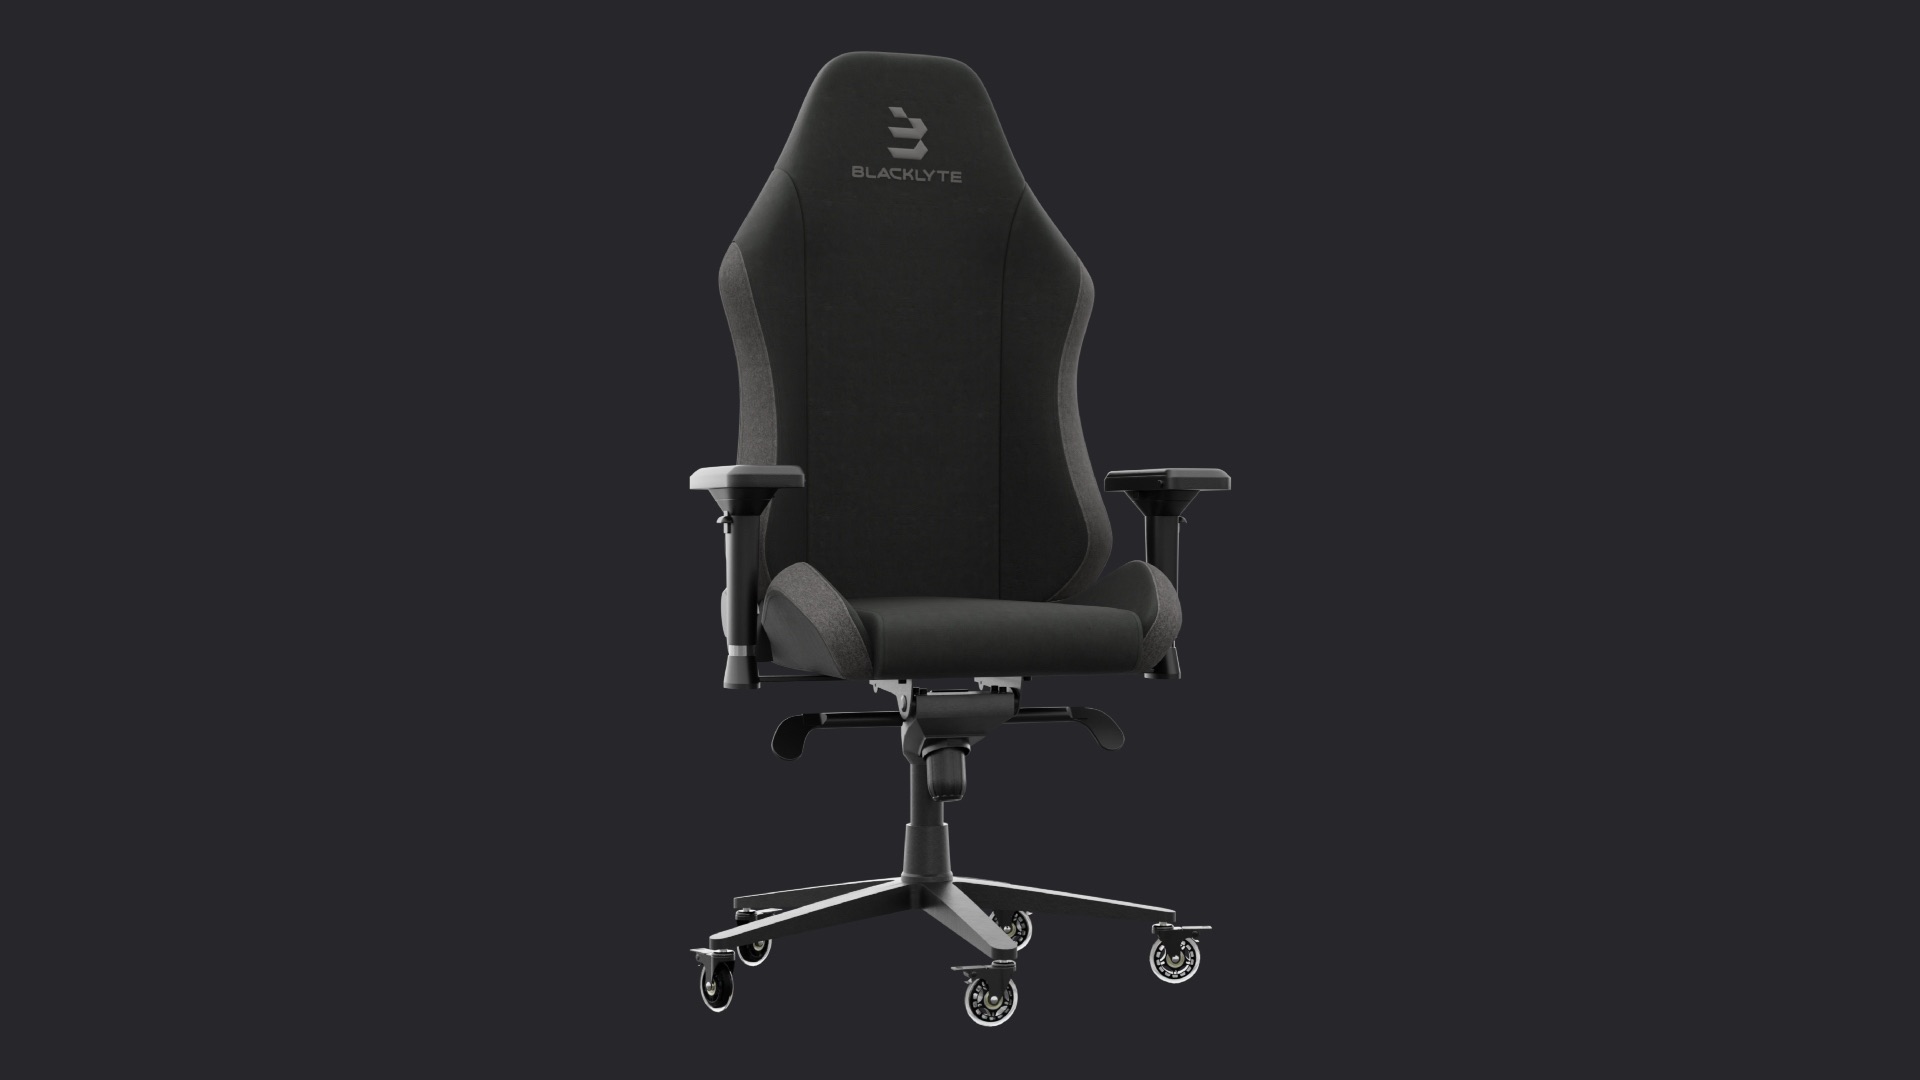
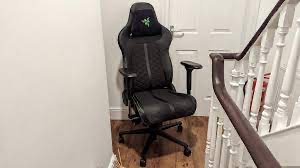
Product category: items_chair
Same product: no